Sky position (RA, Dec in degrees): 201.762, 17.494
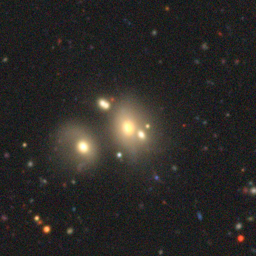
Galaxy morphology: Merging Galaxies